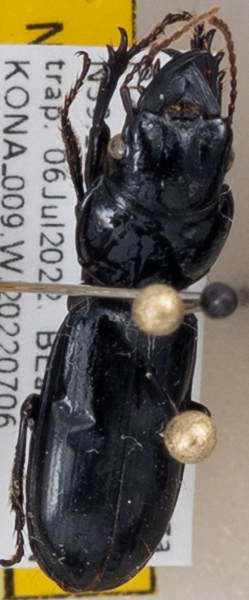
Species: Scarites vicinus
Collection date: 2022-07-06
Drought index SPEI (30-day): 1.128
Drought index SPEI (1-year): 0.006
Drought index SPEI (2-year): -0.05